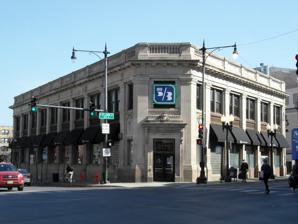
Building: Lake View State Bank Building
Country: United States of America
Year built: 1920
Building in Chicago, Illinois Lake View State Bank Building General information Location 3179 N. Clark Street, Chicago, Illinois Coordinates 41°56′23.26″N 87°39′0.89″W / 41.9397944°N 87.6502472°W / 41.9397944; -87.6502472 Completed 1920 Demolished August 2021 Technical details Floor count 2 Design and construction Architect(s) Ivar Viehe-Naess The Lake View State Bank Building was a bank building at 3179 N. Clark Street, Chicago, Illinois . It was designed by Ivar Viehe-Naess and was built at a cost of $125,000 in 1920. It replaced Lake View State Bank's previous building which was a half-block south and was built five years earlier. The building was demolished in August 2021. The bank became insolvent during the Great Depression , and was closed by the State Auditor on September 22, 1930. On July 1, 1946, the Belmont National Bank opened in the building. The building also housed medical offices in the mid-20th century. In 1968, the Belmont National Bank doubled the floor space it occupied in the building, and opened a drive-thru banking service. In 1987, Water Tower Trust and Savings Bank purchased Belmont National Bank, and in 1993 it was sold to River Forest Bancorp. The building last housed a Fifth Third Bank branch and the LGBT Chamber of Commerce of Illinois. The Hubbard Street Group demolished the building in favor of new construction, but did not disclose who planned to occupy the new building in advance. A demolition permit was issued August 4, 2021, and demolition began August 13. Because the bank was FDIC insured, the application for a demolition permit should have triggered a review to determine whether the bank was a historic building, according to Section 106 of the National Historic Preservation Act . However, no review took place. References